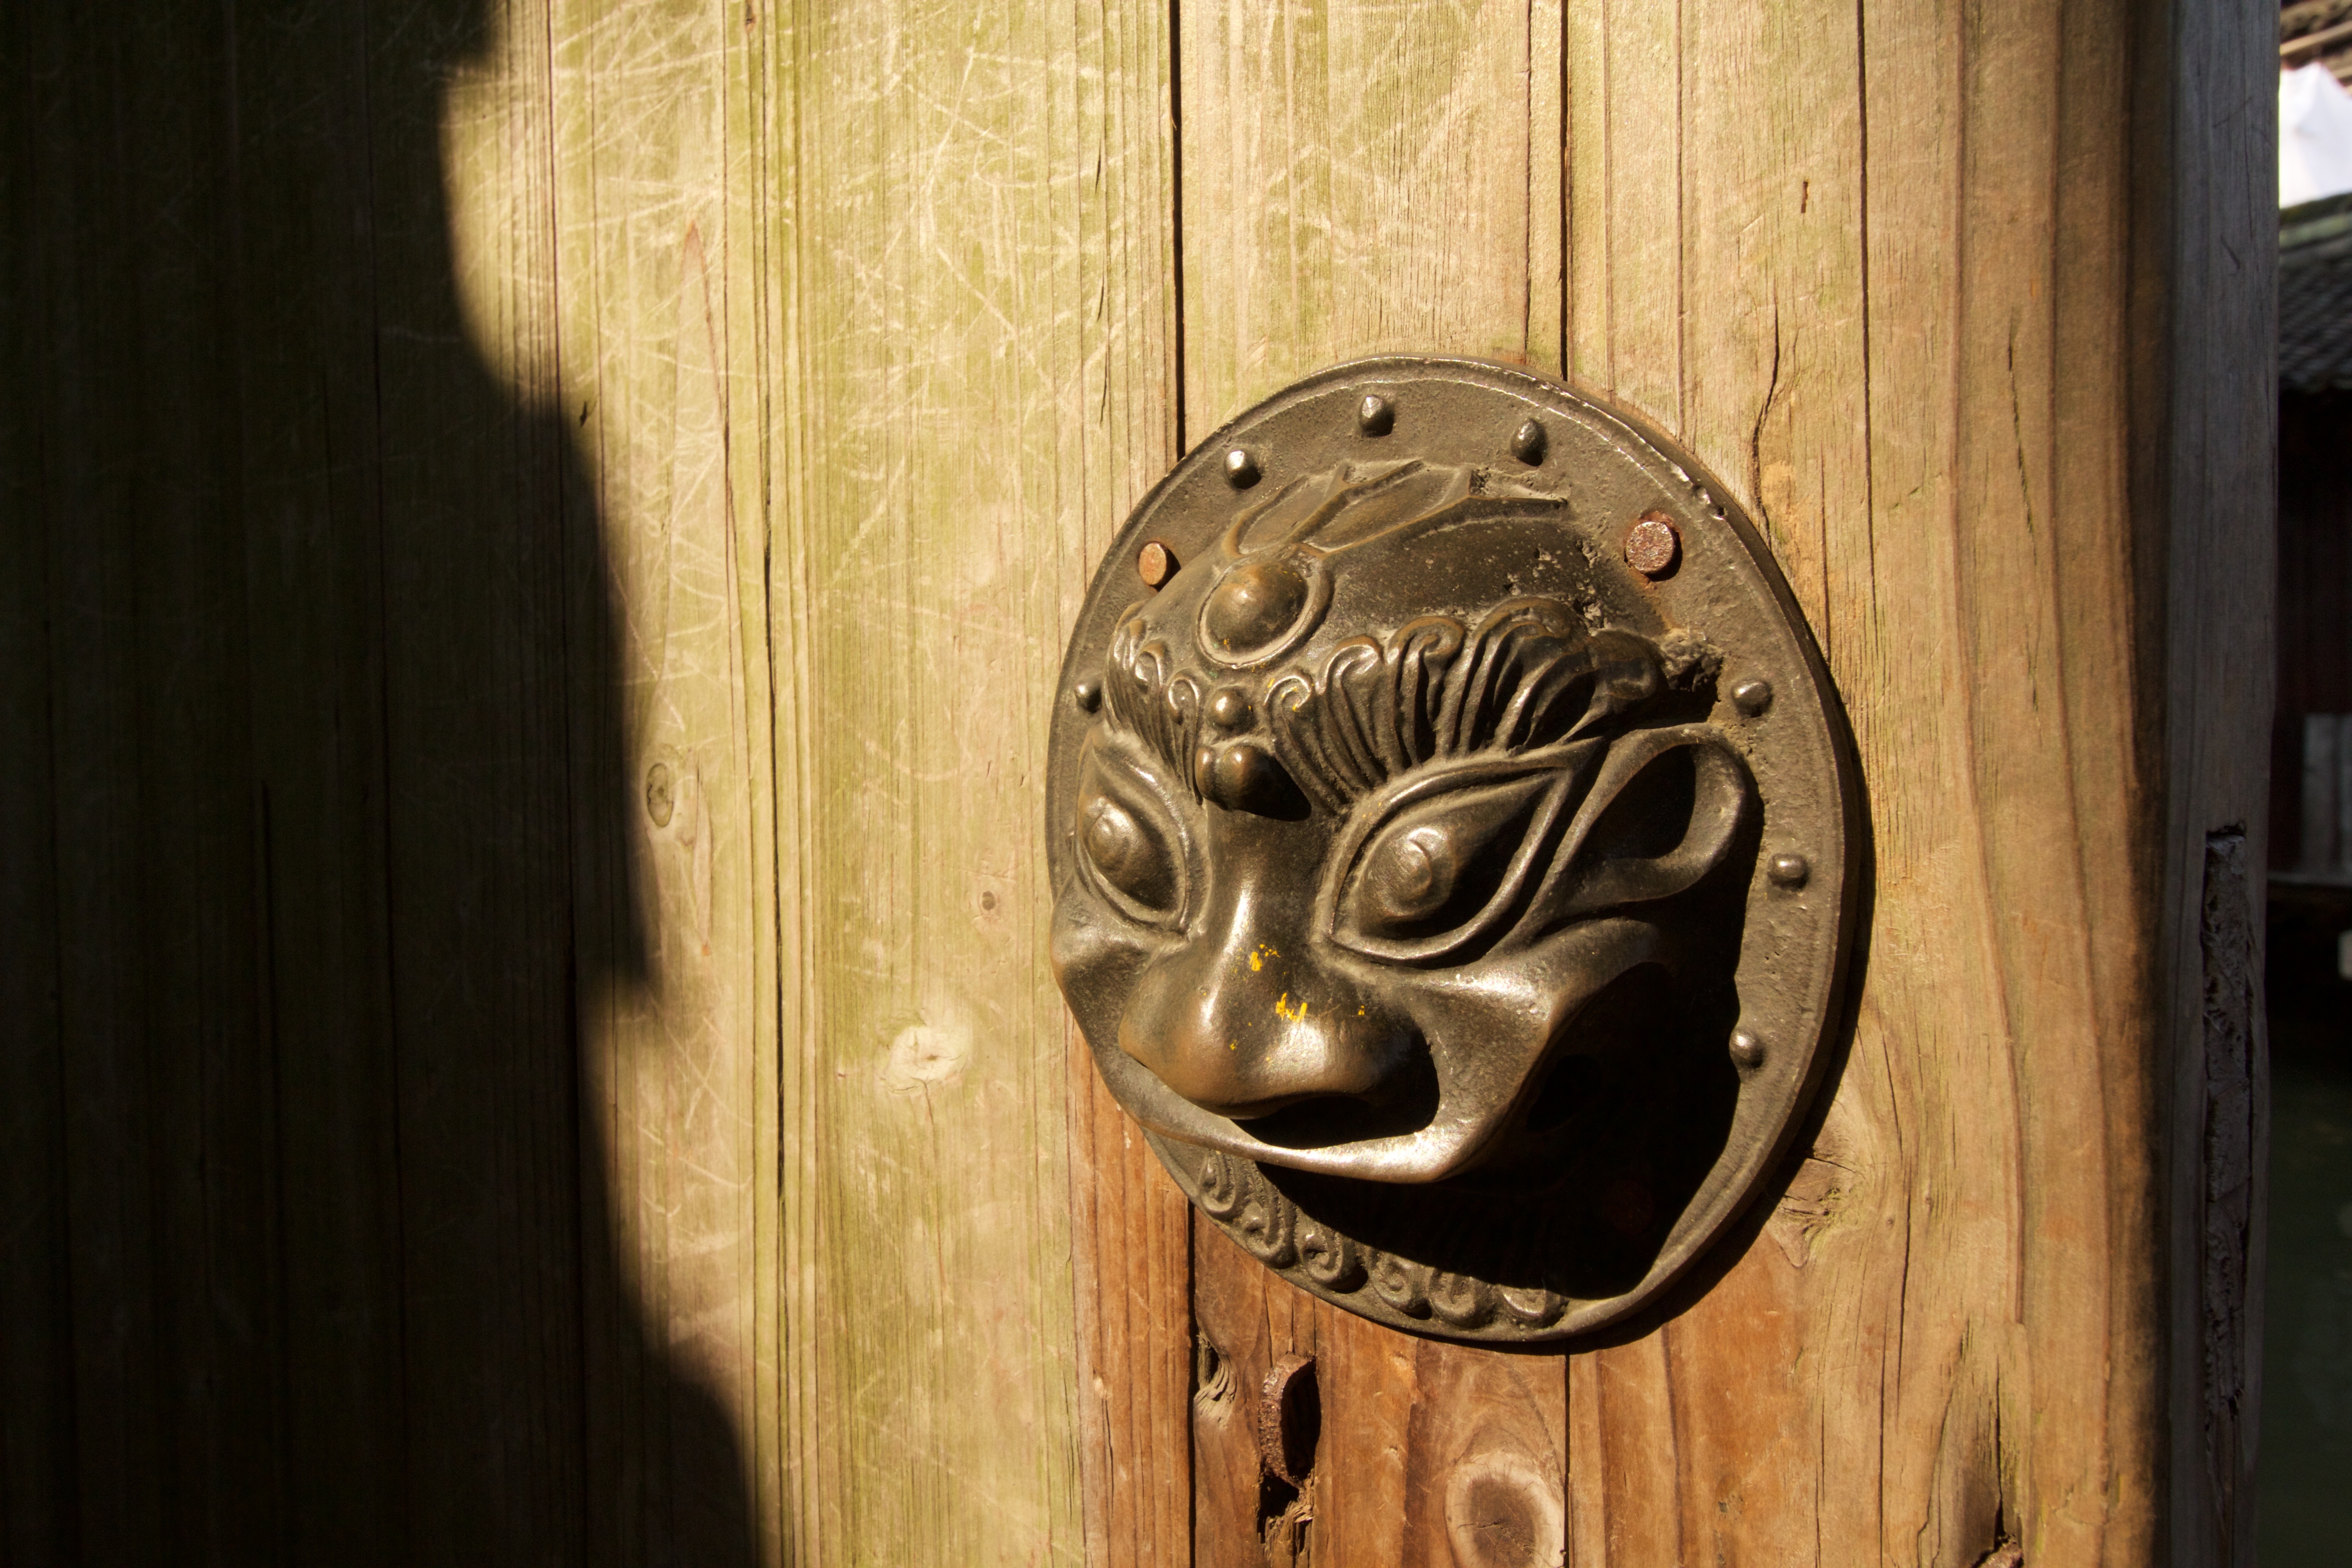
wood, clothing, sculpture, art, carving, costume, antiquity, door handle, ancient history, chinese traditional